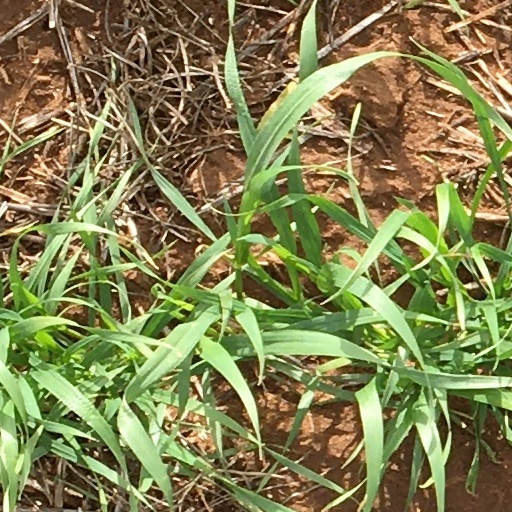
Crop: wheat